Athinkhaya

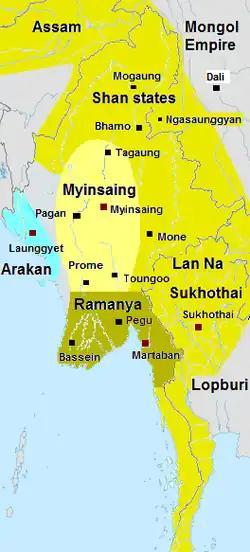
Myinsaing Kingdom c. 1310

After the overthrow, the brothers braced for a reprisal by the Mongols. But the expected reprisal never came. They became bolder, and allowed Saw Hnit to give his first audience on 8 May 1299. Two days later, they executed Kyawswa and his eldest son Theingapati. Another son of Kyawswa, Kumara Kassapa, escaped to Yunnan in September 1299 to seek the help of the Mongols. In January 1300, the brothers decided to force the issue by attacking and occupying southernmost Mongol garrisons at Singu and Male. The Mongol government at Yunnan could not respond until a year later, sending a 12,000-strong army. The brothers decided to face the Mongols in Central Burma at their heavily fortified city of Myinsaing. The Mongol army began the siege of Myinsaing on 25 January 1301, and launched a major attack on the fort on 28 February 1301. The attack failed. On 12 March 1301, Athinkhaya, with his brothers' support, made an offer to the Mongol command, to give them a bribe in exchange for their withdrawal. The Mongol command agreed. On 6 April 1301, upon receiving a bribe of 800 taels (30 kg) of gold and 2200 taels (83 kg) of silver, the Mongol army began their withdrawal. The Yunnan government did not agree with the withdrawal; the two senior Mongol commanders were executed for abandoning the original mission. Nonetheless, the Mongols did not send another expedition, and withdrew altogether from northern Burma two years later.